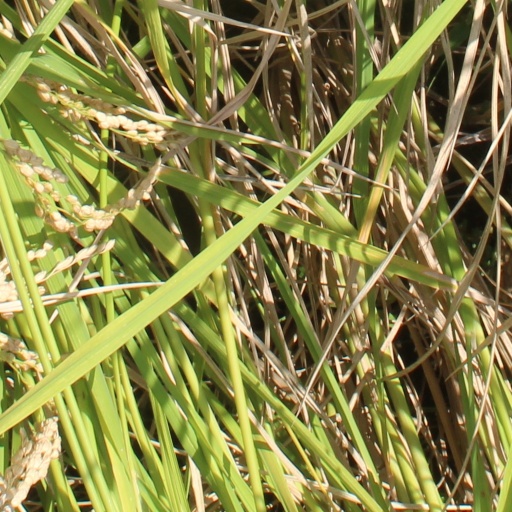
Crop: rice